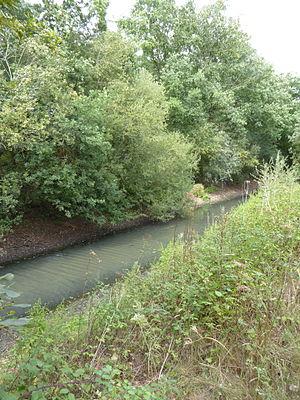
Canal Louis XIV de Dallonville, Bailleau-l'évêque, Eure-et-Loir (France).
Bailleau-l'Évêque est une commune française située dans le département d'Eure-et-Loir en région Centre-Val de Loire.
Le canal de l'Eure, aussi appelé canal Louis XIV et canal de Maintenon, est un canal non navigable resté inachevé construit par Vauban pour alimenter en eau le domaine royal de Versailles. Détournée à hauteur de Pontgouin, non loin de Chartres, l'eau de l'Eure devait être acheminée ainsi jusqu'à l’étang de la Tour, non loin de Rambouillet, pour alimenter le domaine royal de Versailles. D'une longueur prévue de près de 80 km, sa construction débute en 1685 et sera interrompue 3 ans plus tard par la guerre de la Ligue d'Augsbourg. À la fin de celle-ci, malgré les travaux déjà réalisés et l'argent dépensé, le chantier ne sera jamais repris et le canal restera inachevé.